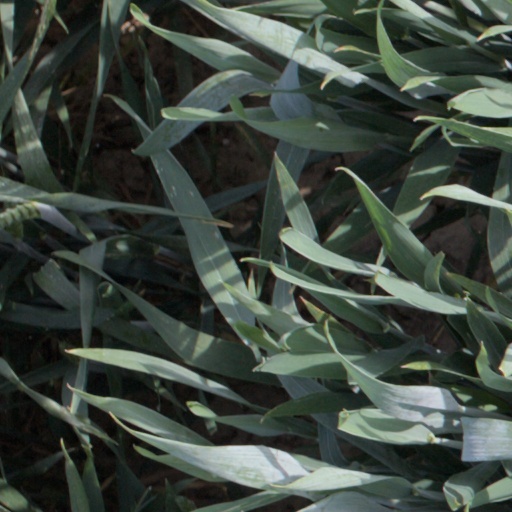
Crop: wheat